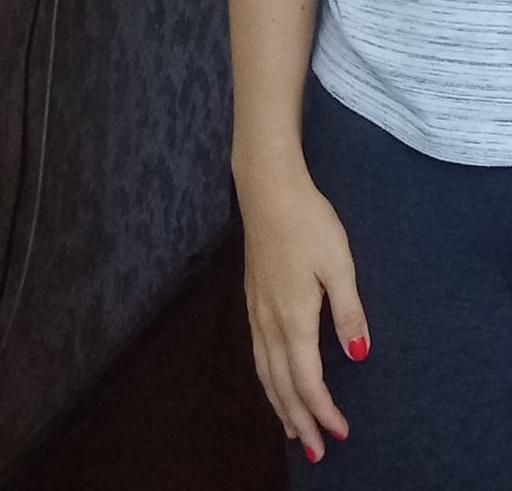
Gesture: no_gesture